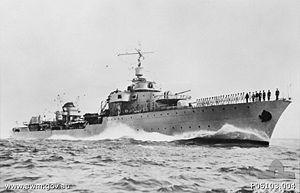
L'occupation japonaise de Nauru est la période de trois ans durant laquelle Nauru, petite île isolée de l'océan Pacifique central administrée par l'Australie, est occupée par l'armée impériale japonaise dans le cadre plus général de la guerre du Pacifique et de la Seconde Guerre mondiale. Cette invasion répond à un double objectif : le contrôle des ressources en phosphate de l'île et la construction d'une base renforçant la présence militaire japonaise dans la région. S'ils ne parviennent pas à relancer l'exploitation du phosphate, les Japonais réussissent en revanche à faire de ce territoire un retranchement inexpugnable où les Américains renonceront à débarquer durant leur reconquête du Pacifique. La plus importante infrastructure qu'ils construisent est un aérodrome dont l'existence sera la cause de nombreux raids alliés. La guerre touche durement la population de l'île. Isolée par la reconquête américaine du Pacifique et surpeuplée en raison de la présence d'un important contingent de soldats japonais et de travailleurs forcés, l'île connaît un état de disette.
L'Audacieux était l'un des six contre-torpilleurs de la Marine nationale française de la classe Le Fantasque ayant été construits dans les années 1930.
Le Triomphant est un contre-torpilleur de la classe Le Fantasque ayant servi dans la marine française. Il a été construit dans les Ateliers et chantiers de France à Dunkerque et livré en 1934, trois ans après sa commande.